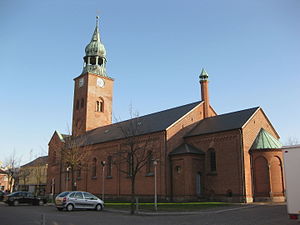
Sankt Povls Sogn
Sankt Povls Kirke i Korsør.
Sankt Povls Sogn er et sogn i Korsør og Slagelse-Skælskør Provsti. Sognet ligger i Slagelse Kommune. Indtil kommunalreformen i 2007 lå det i Korsør Kommune og indtil kommunalreformen i 1970 lå det i Slagelse Herred. I Sankt Povls Sogn ligger Sankt Povls Kirke.